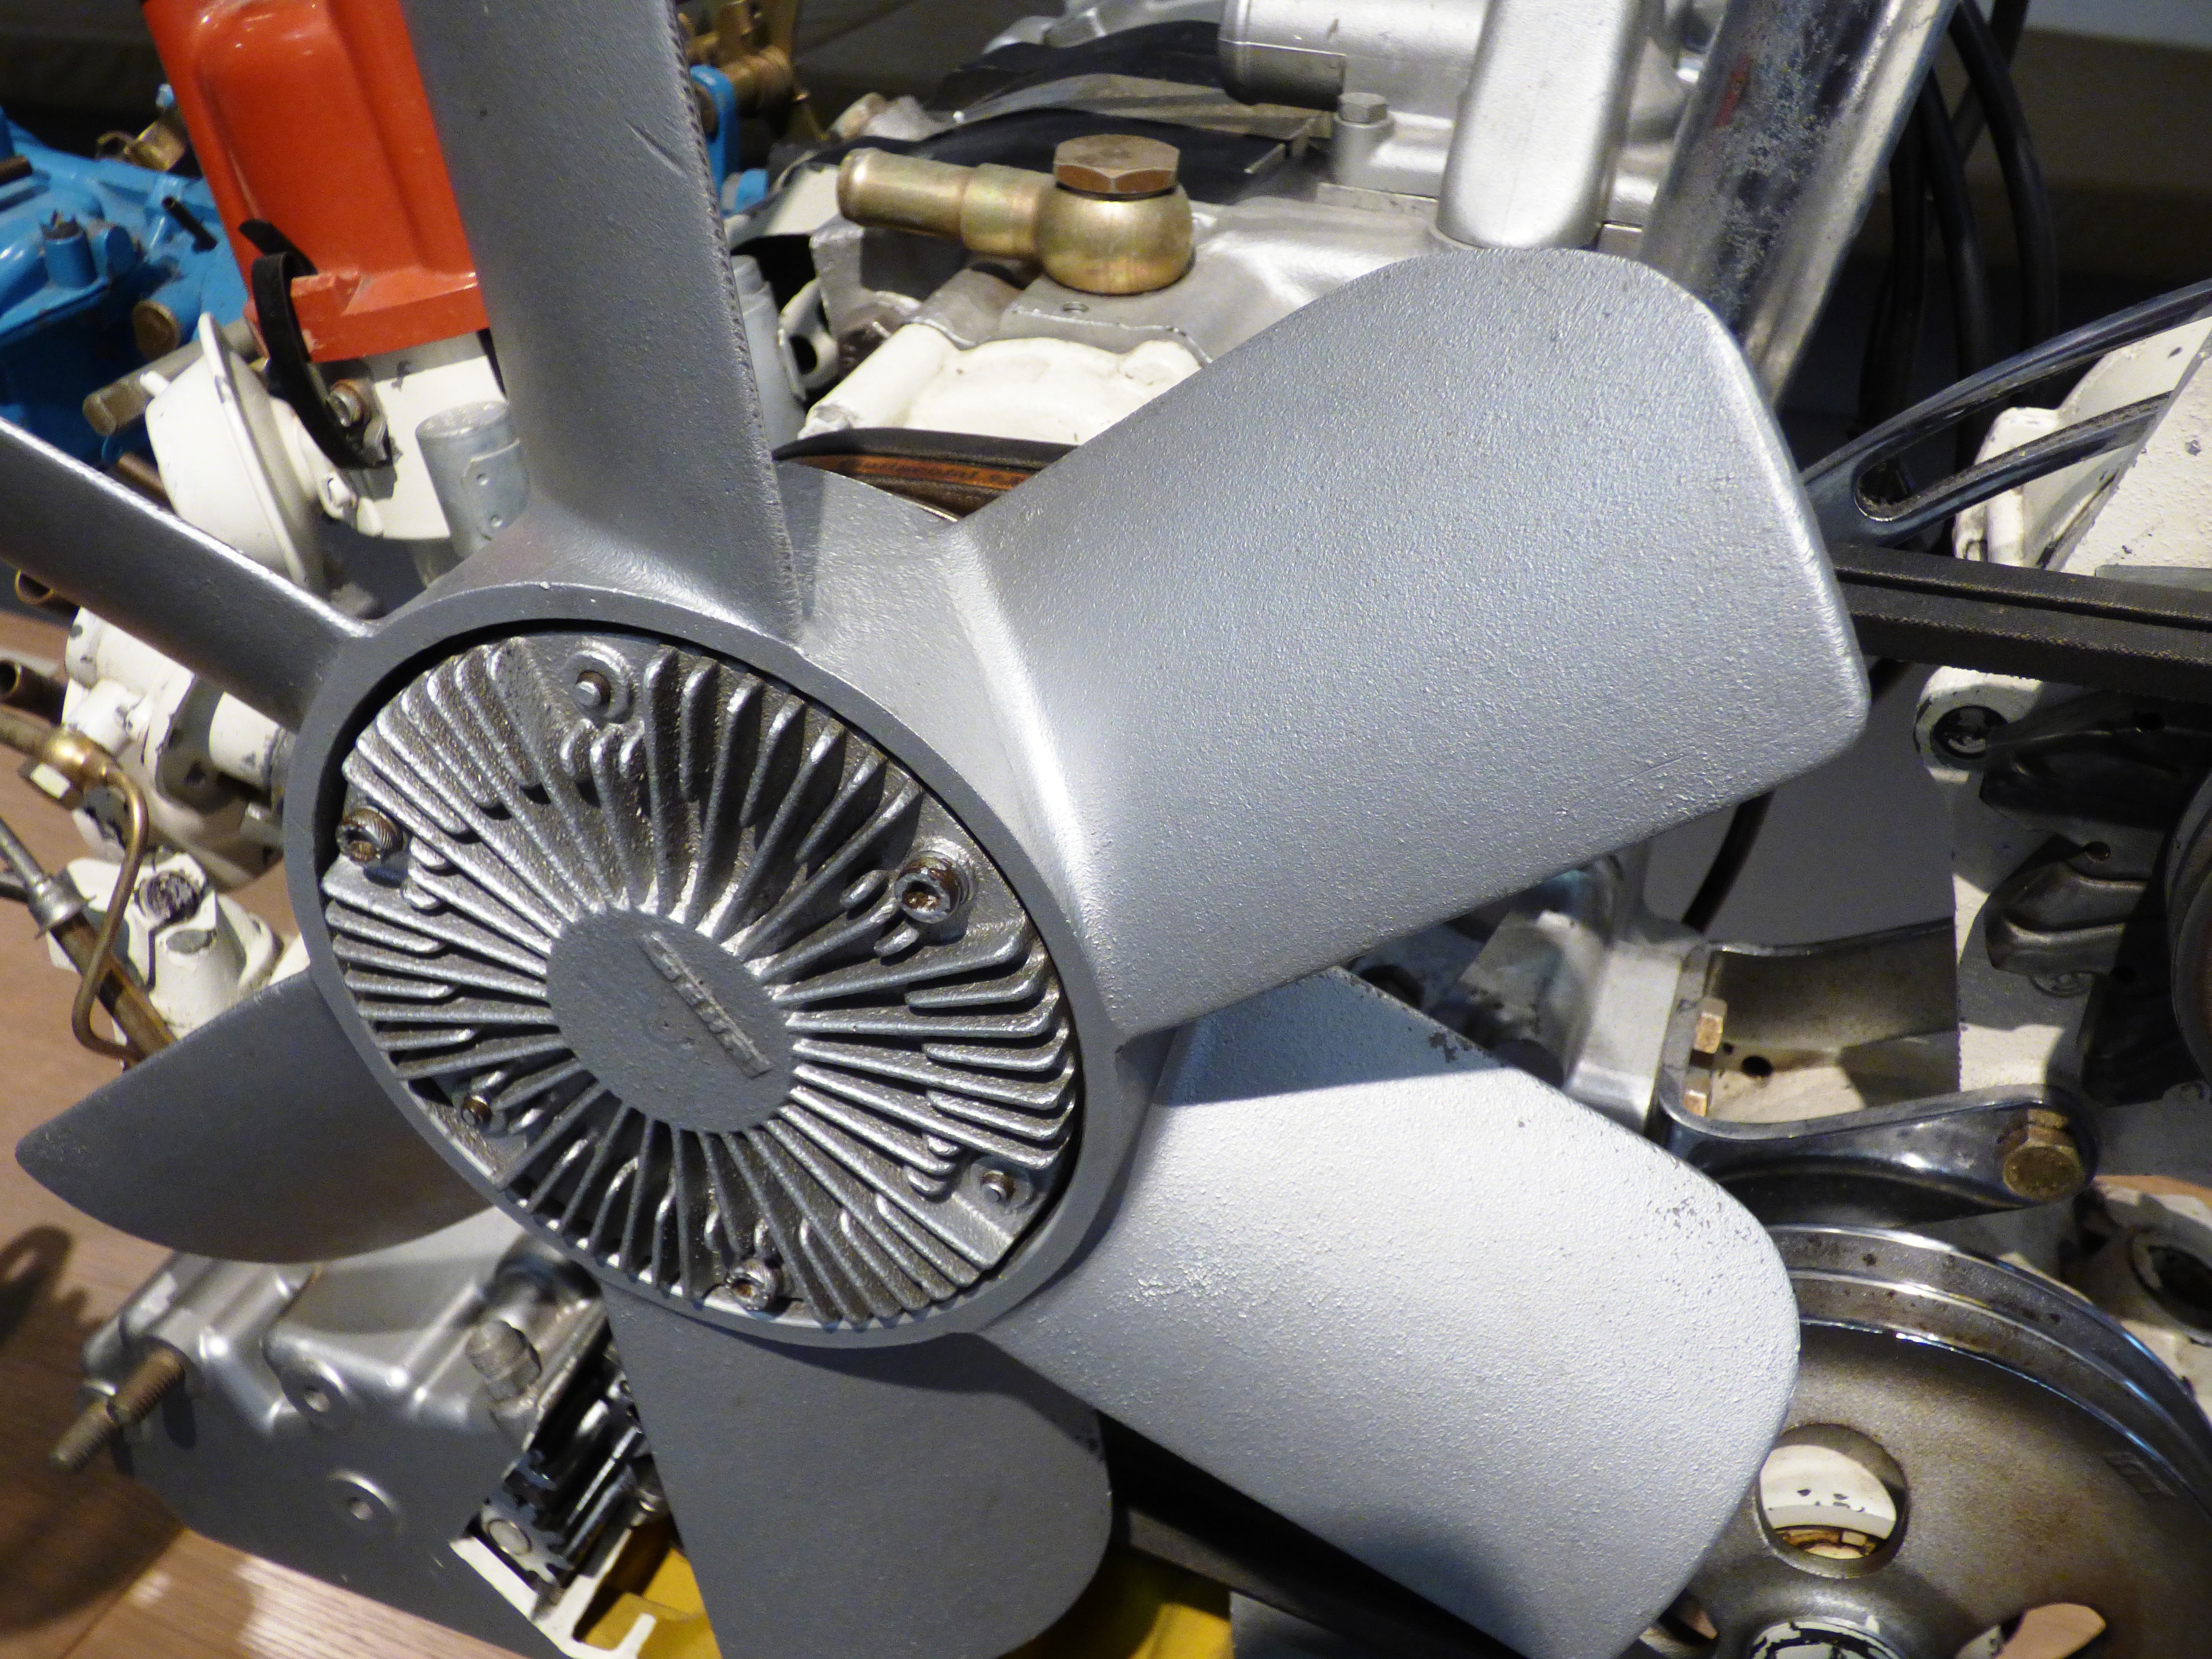
car, wheel, vehicle, motorcycle, turbine, automotive, tech, wings, engine, propeller, cylinder, section, the mechanism of, cylinders, automobile make, aircraft engine, automotive engine part